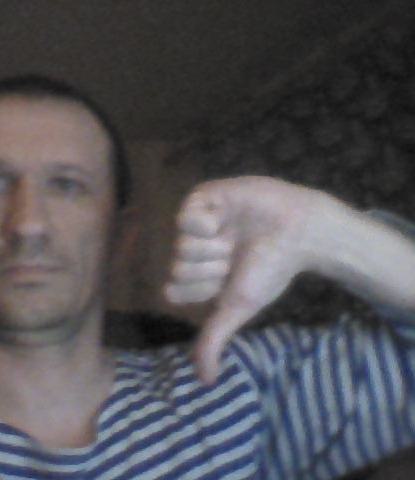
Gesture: dislike